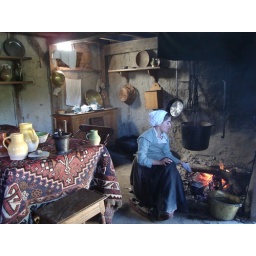
making a custard in the kitchen area of a house